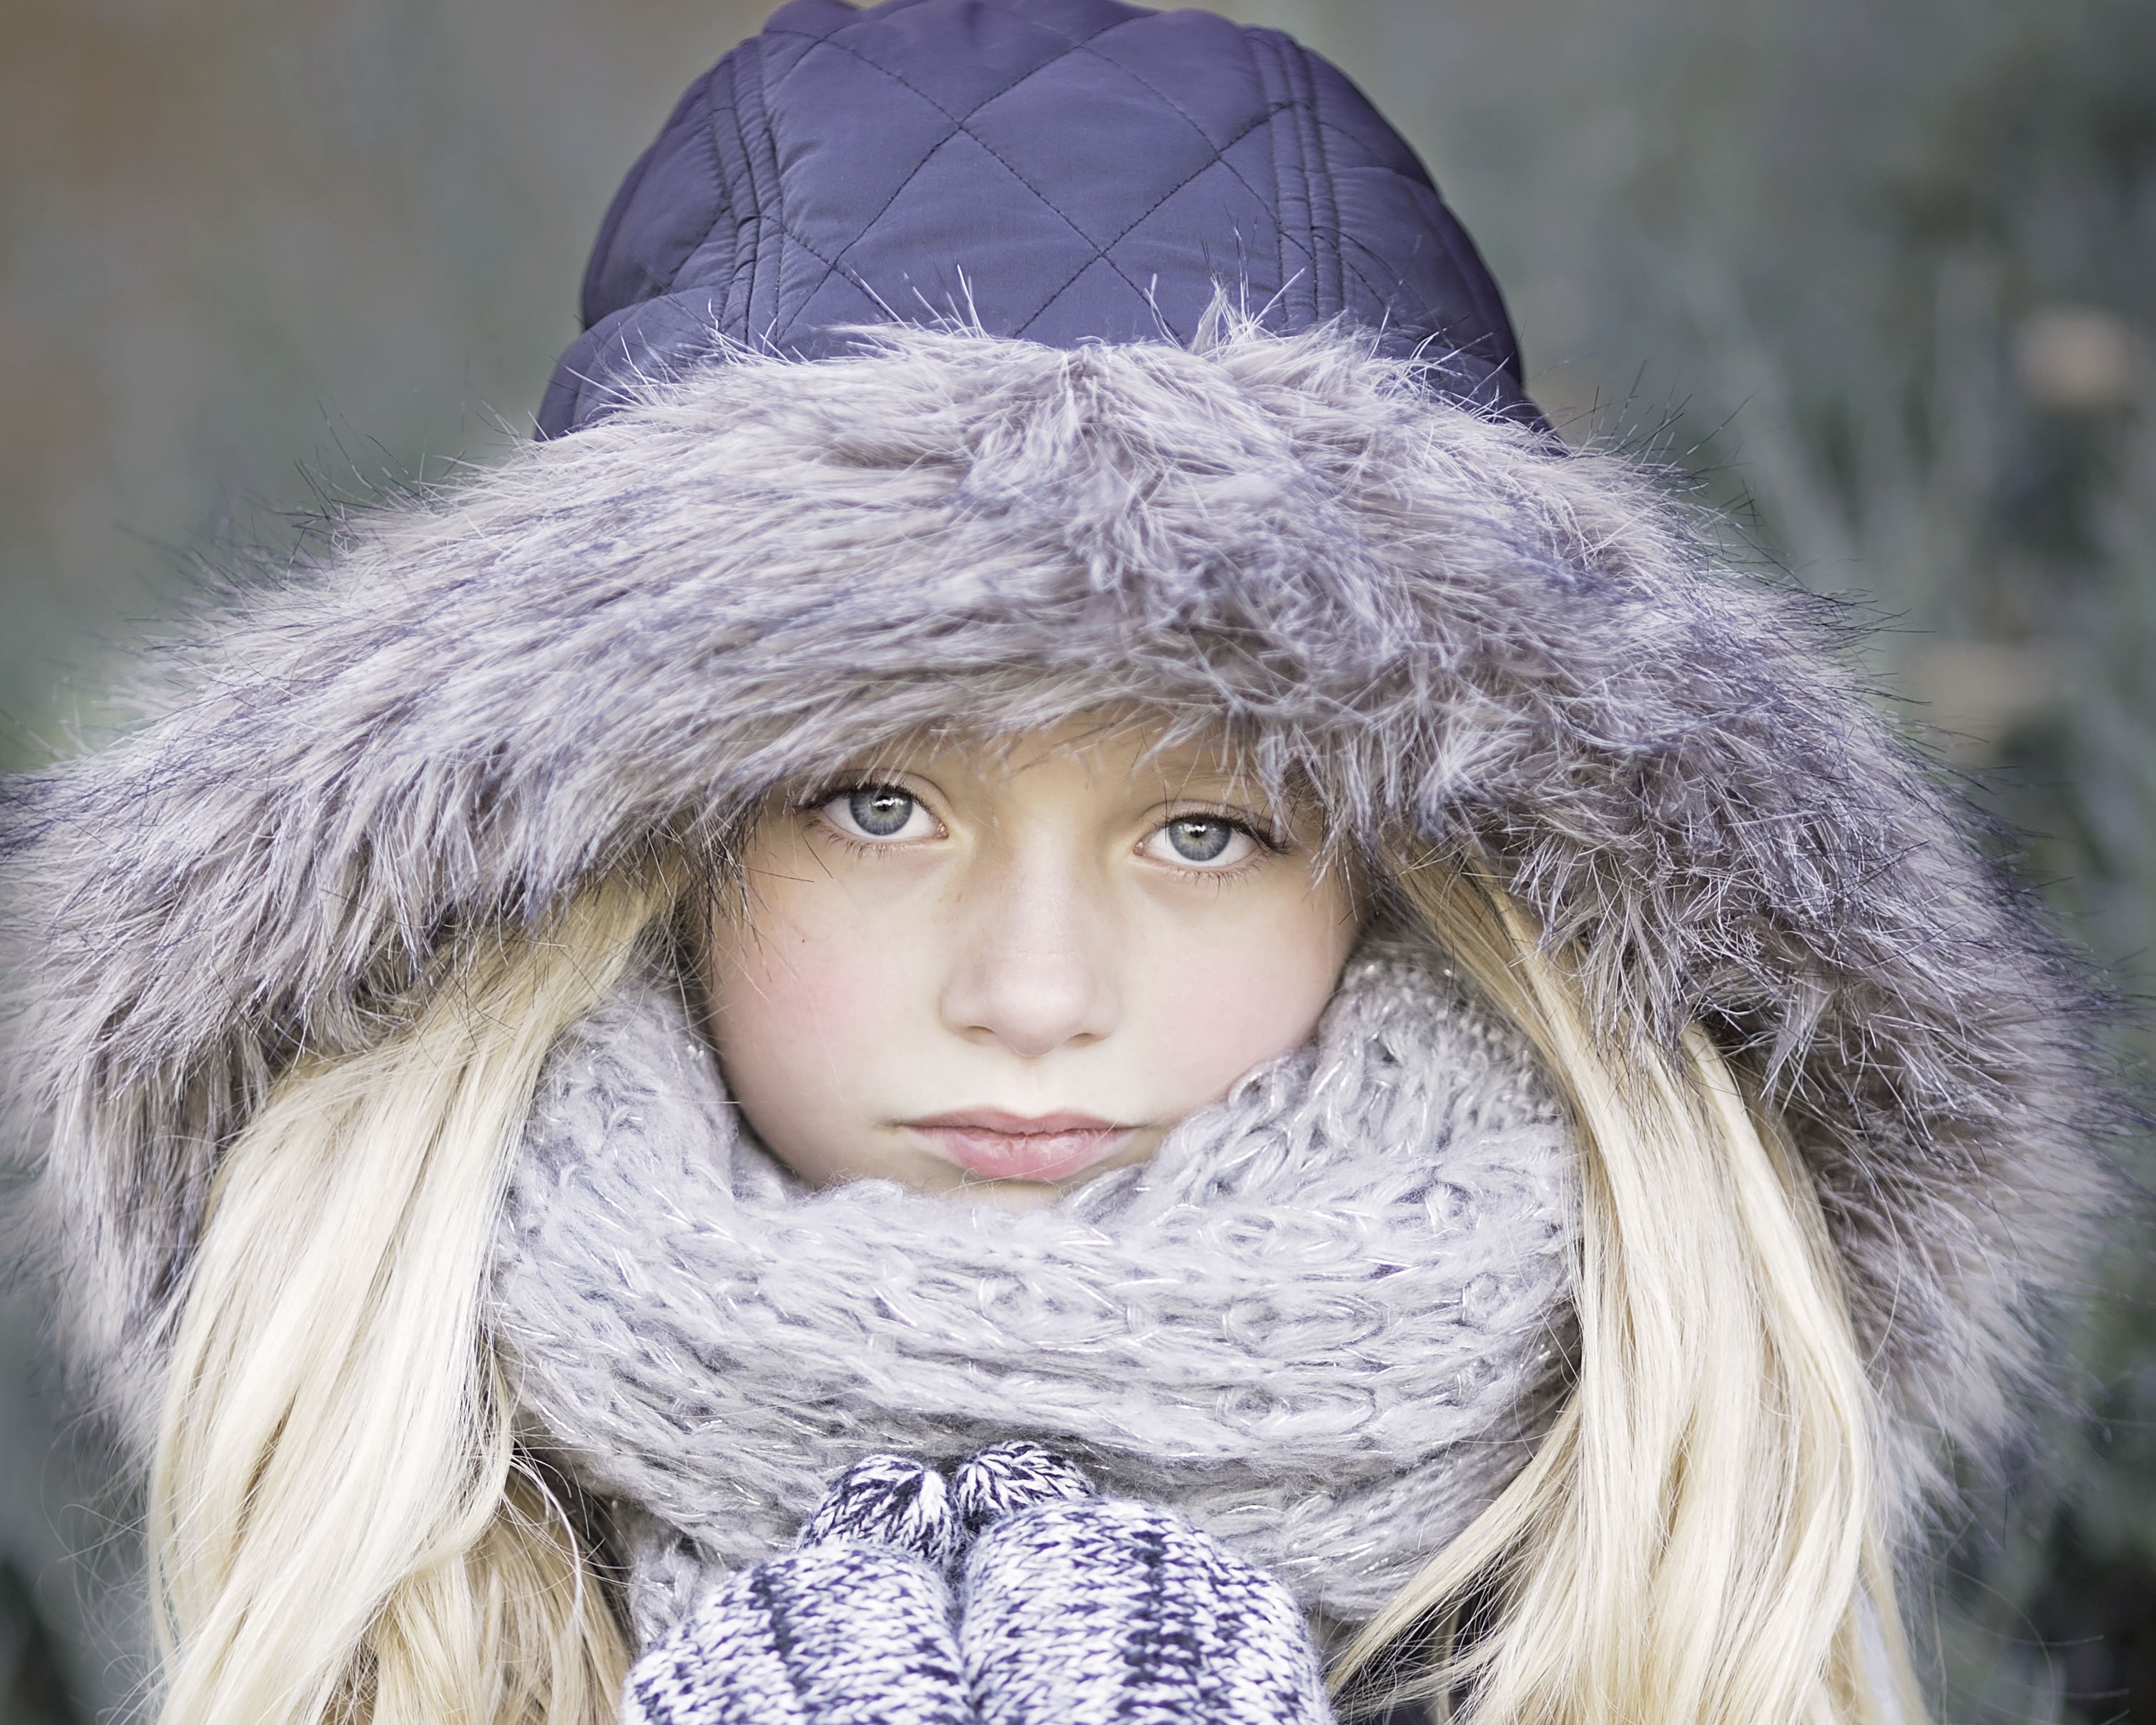
cold, winter, girl, hair, kid, fur, portrait, model, young, hat, fashion, clothing, blonde, jacket, scarf, material, hood, textile, face, eyes, cap, beautiful, fashion accessory, fur clothing